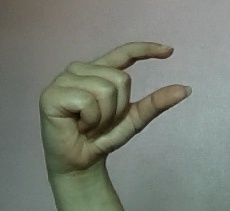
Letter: dal